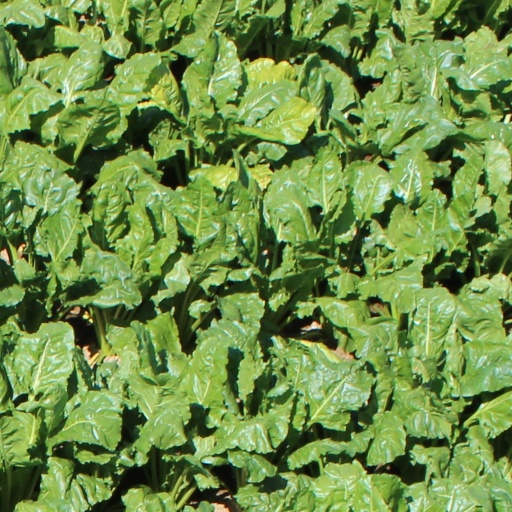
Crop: sugar beet